Paje, Zanzibar

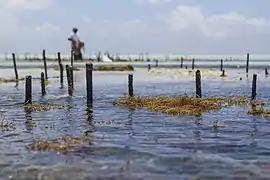
Seaweed gathering in Paje

Paje is a village on the Tanzanian island of Unguja, part of Zanzibar. It is located on the southeast coast between the villages of Bwejuu and Jambiani.